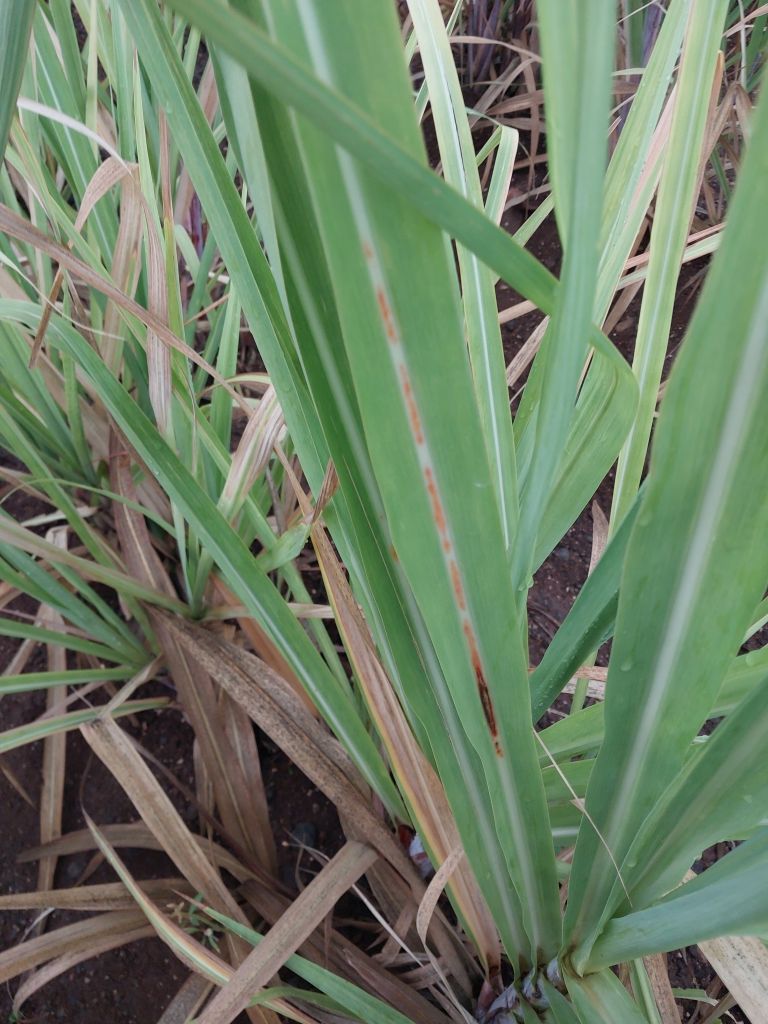
Label: Brown Spot